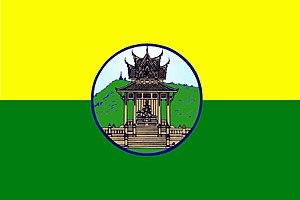
Uthai Thani est une province de Thaïlande.